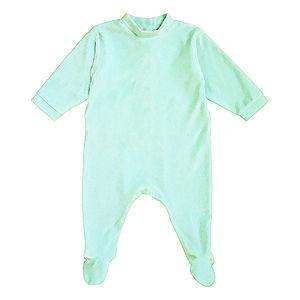
illustration d´une grenouillère
Une grenouillère est un vêtement pour bébé, mais aussi pour enfant ou adulte qui les enveloppe entièrement en une seule pièce : les pieds sont parfois enfermés et les mains sont libres ; la tête est découverte, mais une capuche peut être présente.